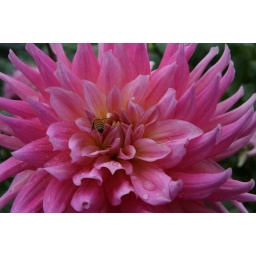
A beautiful huge pink dahlia flower photographed at the botanical gardens in Montreal.